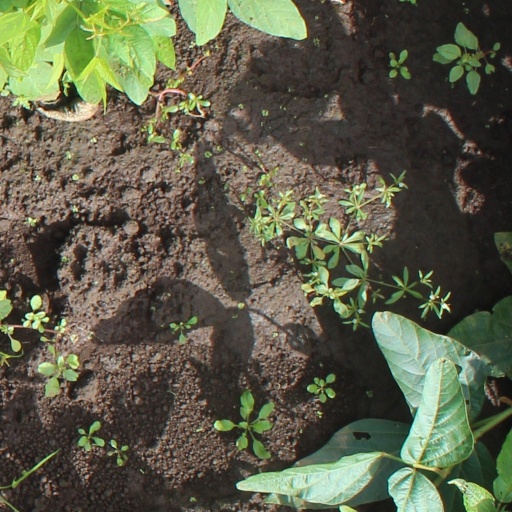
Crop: soybean